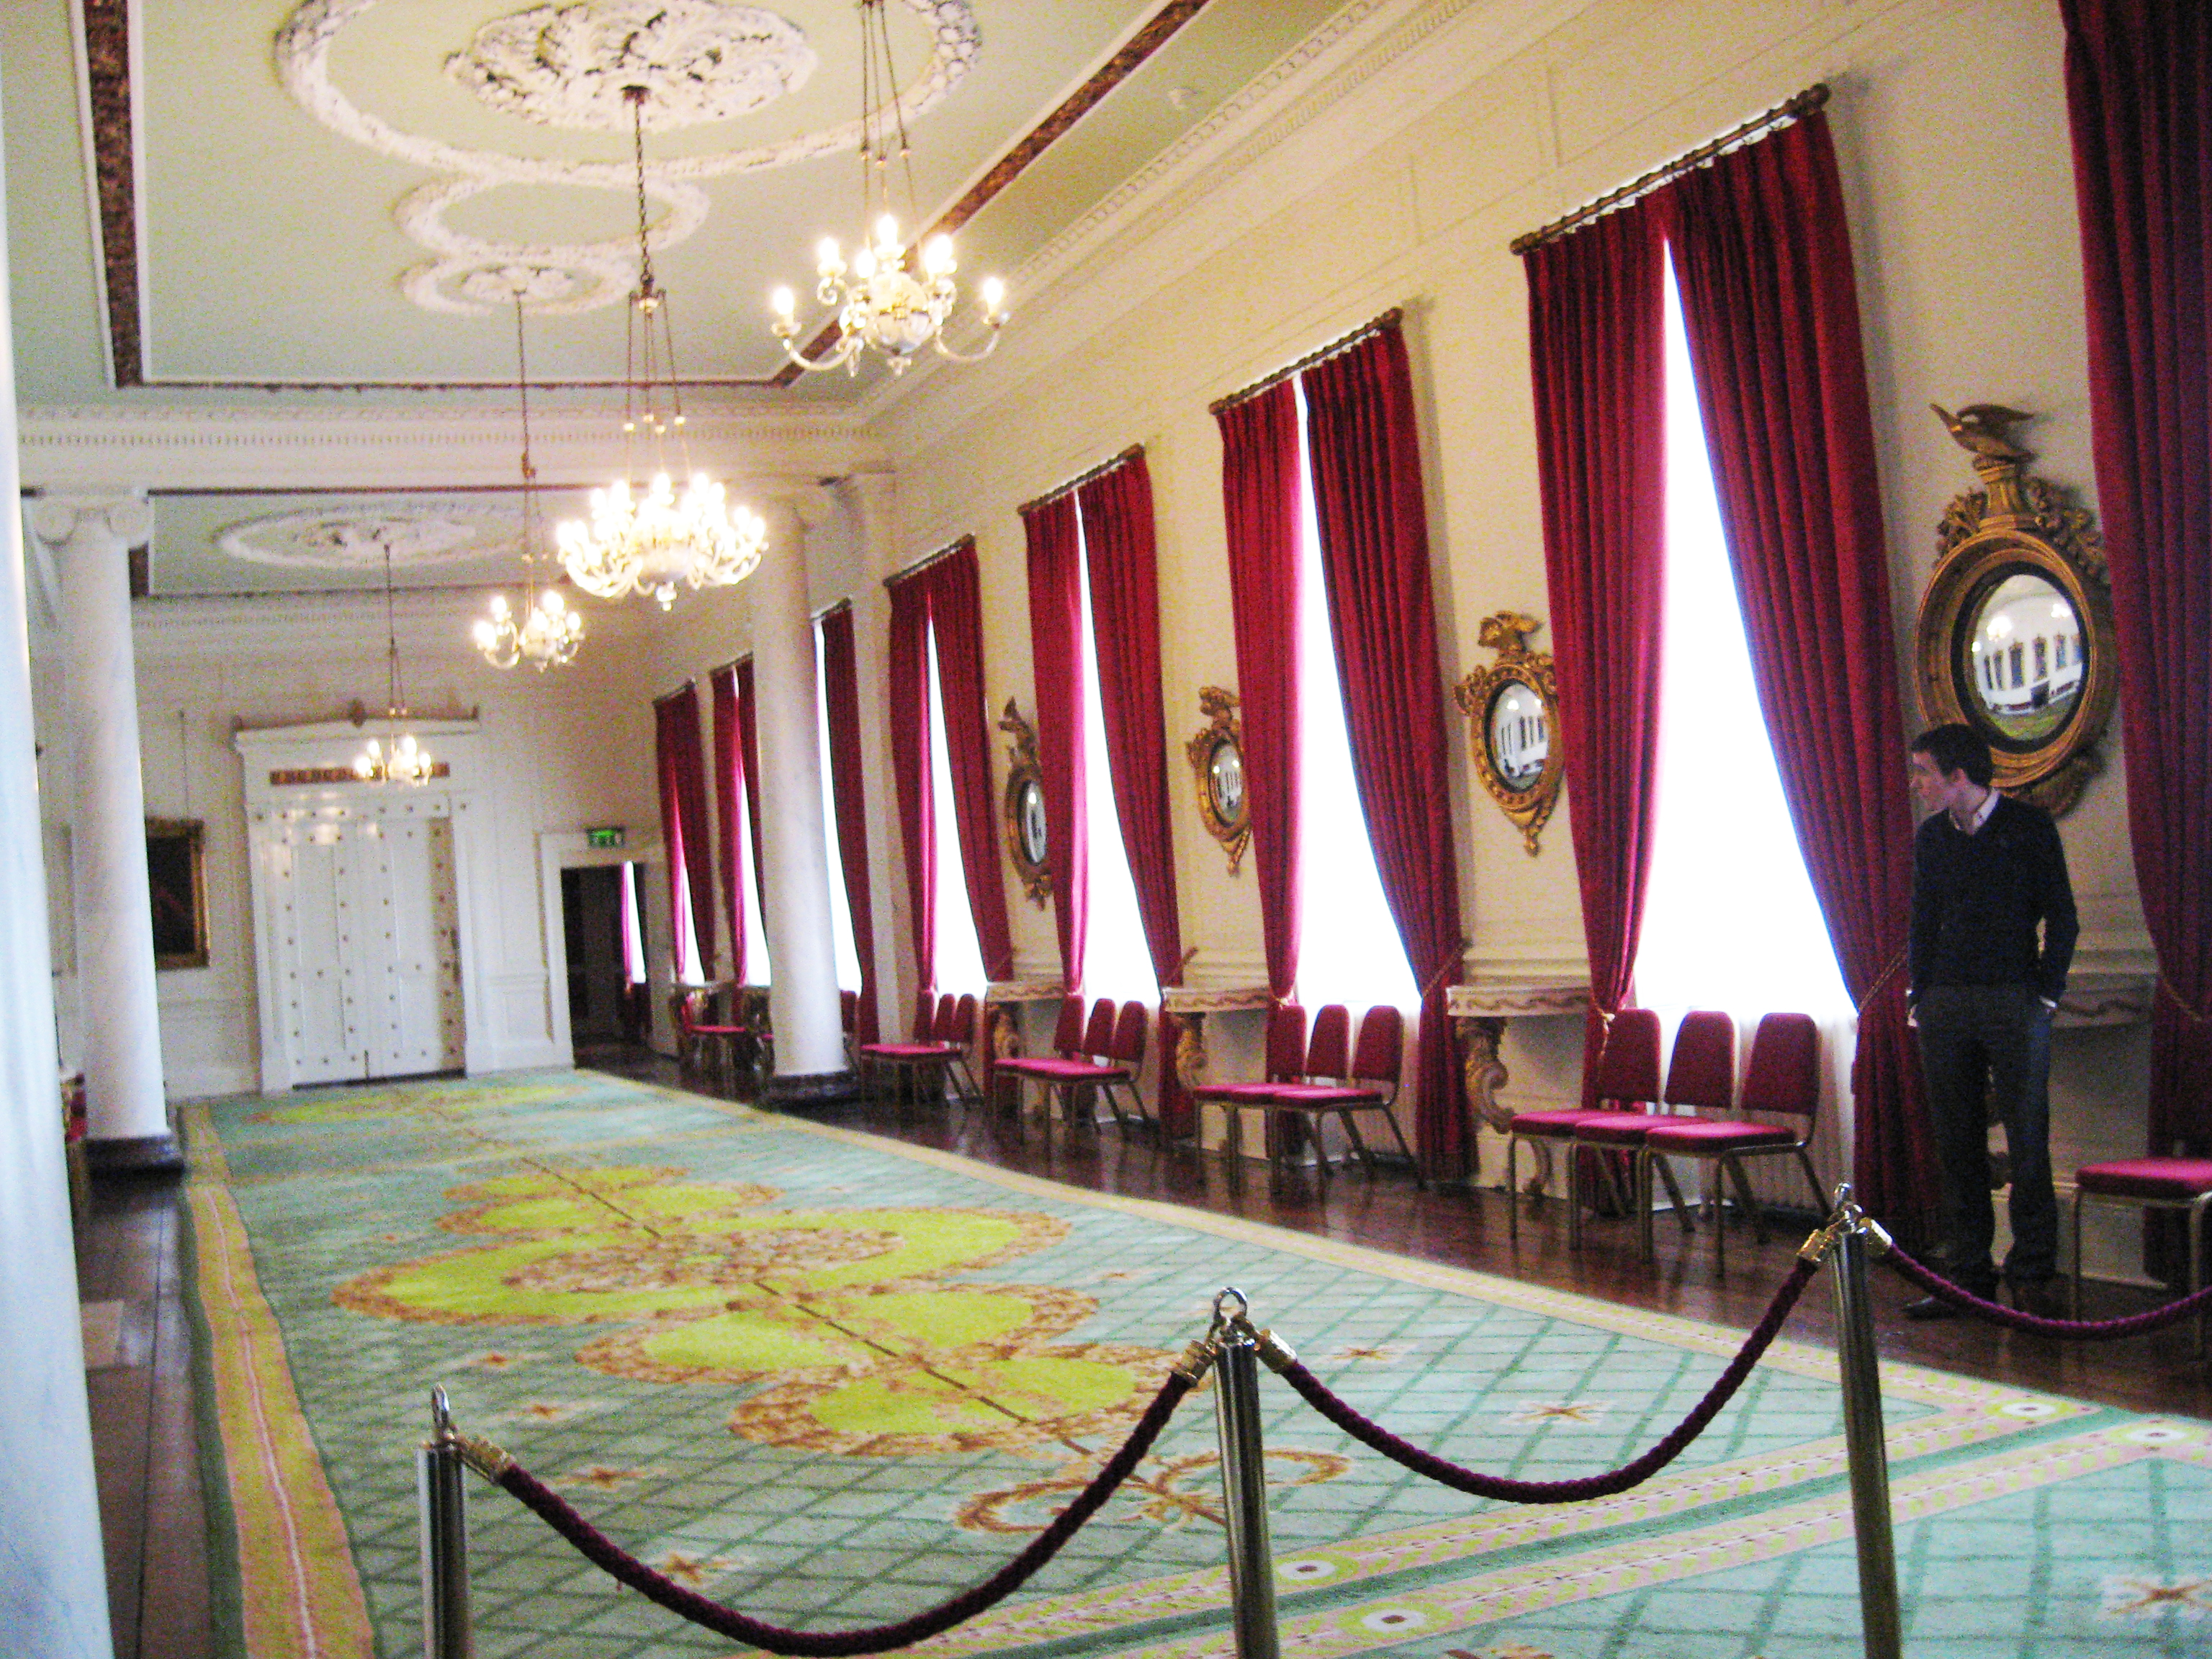
waterfall, road, ring, palace, color, castle, ancient, trip, interior design, creativecommons, ruins, ireland, tourist attraction, estate, lobby, dublin, kerry, killkenny, killarney, guiness, jameson